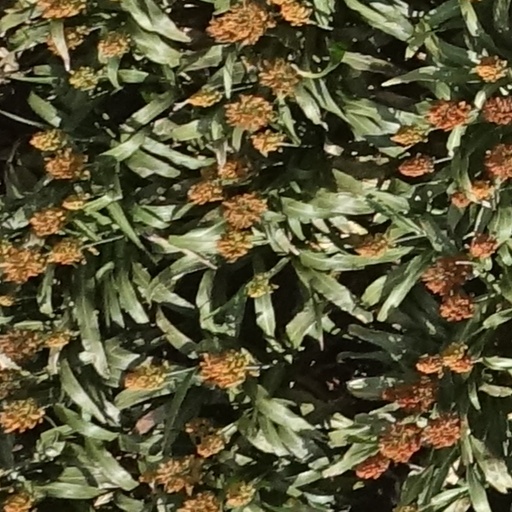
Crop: sorghum